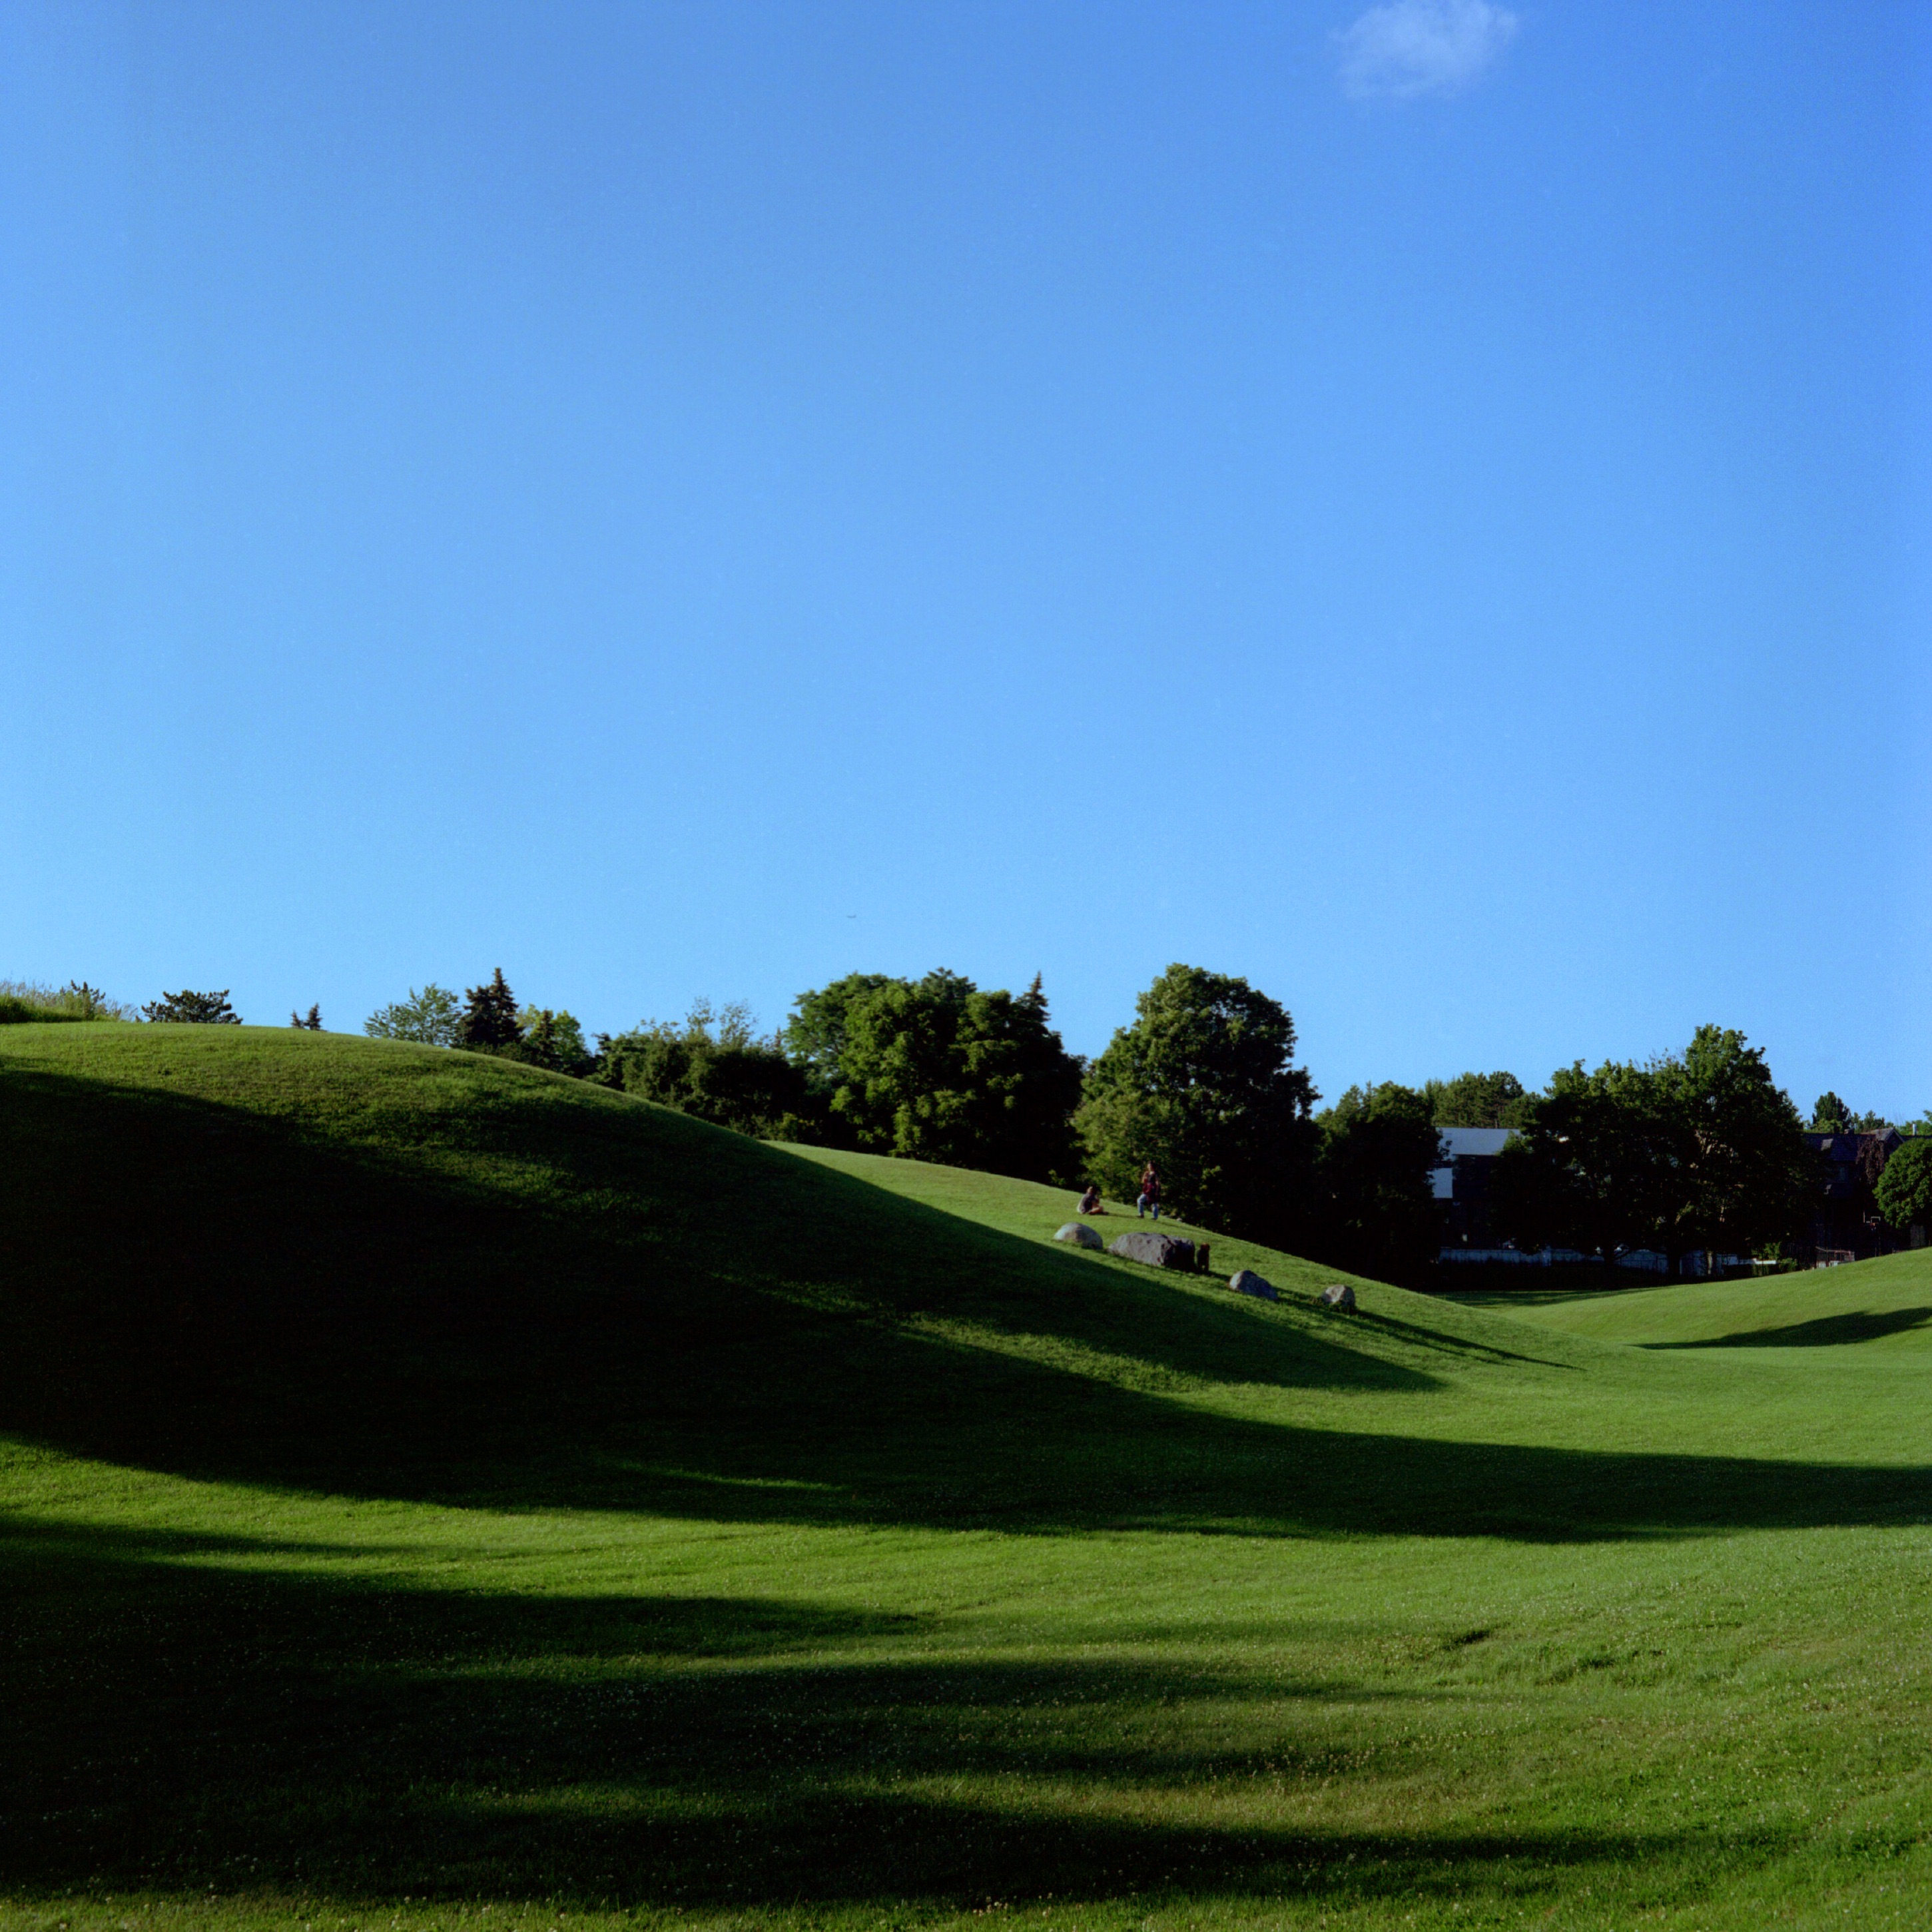
grass, structure, sky, field, lawn, meadow, prairie, hill, green, pasture, soil, plain, golf, golf course, golf club, sports, grassland, ecosystem, rural area, geographical feature, sport venue